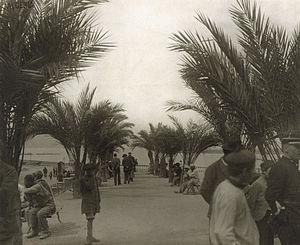
La période dite de l’Algérie française, ou de l’Algérie coloniale, va, dans l'histoire de l'Algérie, de 1830, avec la prise d'Alger, à 1962, avec l'indépendance du pays. Cette période est parfois aussi désignée, dans son ensemble, comme celle de la colonisation, de la présence ou de l'occupation française de l'Algérie.
Skikda, anciennement appelée Rusicada à l'époque phénicienne et romaine, Philippeville lors de la colonisation française, est une commune algérienne située en bordure de la mer Méditerranée, à 471 km à l'est d'Alger, dans la wilaya de Skikda. Elle est le chef-lieu éponyme de la wilaya de Skikda et de la daïra de Skikda.
Le nom « pieds-noirs » désigne les Français originaires d'Algérie et, par extension, les Français d'ascendance européenne installés en Afrique française du Nord jusqu'à l'indépendance, c'est-à-dire jusqu'en mars 1956 pour les protectorats français de Tunisie et du Maroc, jusqu'en juillet 1962 pour l'Algérie française, et au-delà pour ceux qui y sont restés après l’indépendance des trois pays.